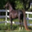
Label: horse